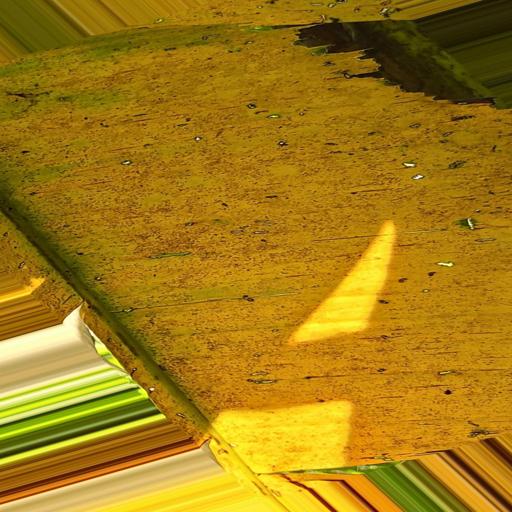
Label: panama_disease